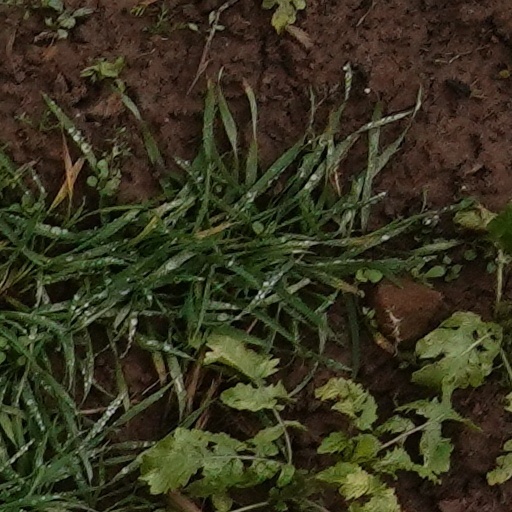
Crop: wheat